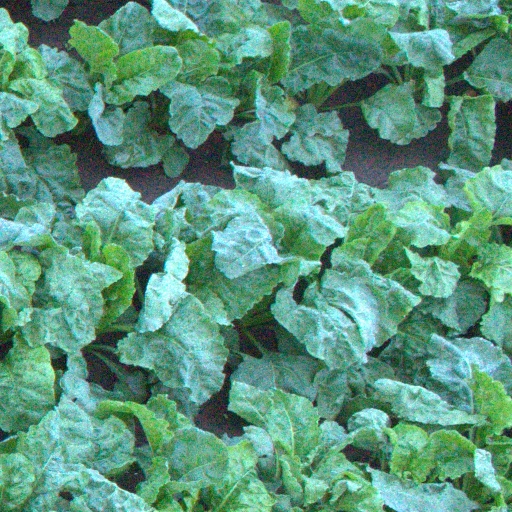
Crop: sugar beet